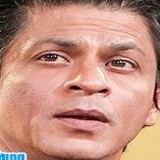
diễn viên Shahrukh Khan